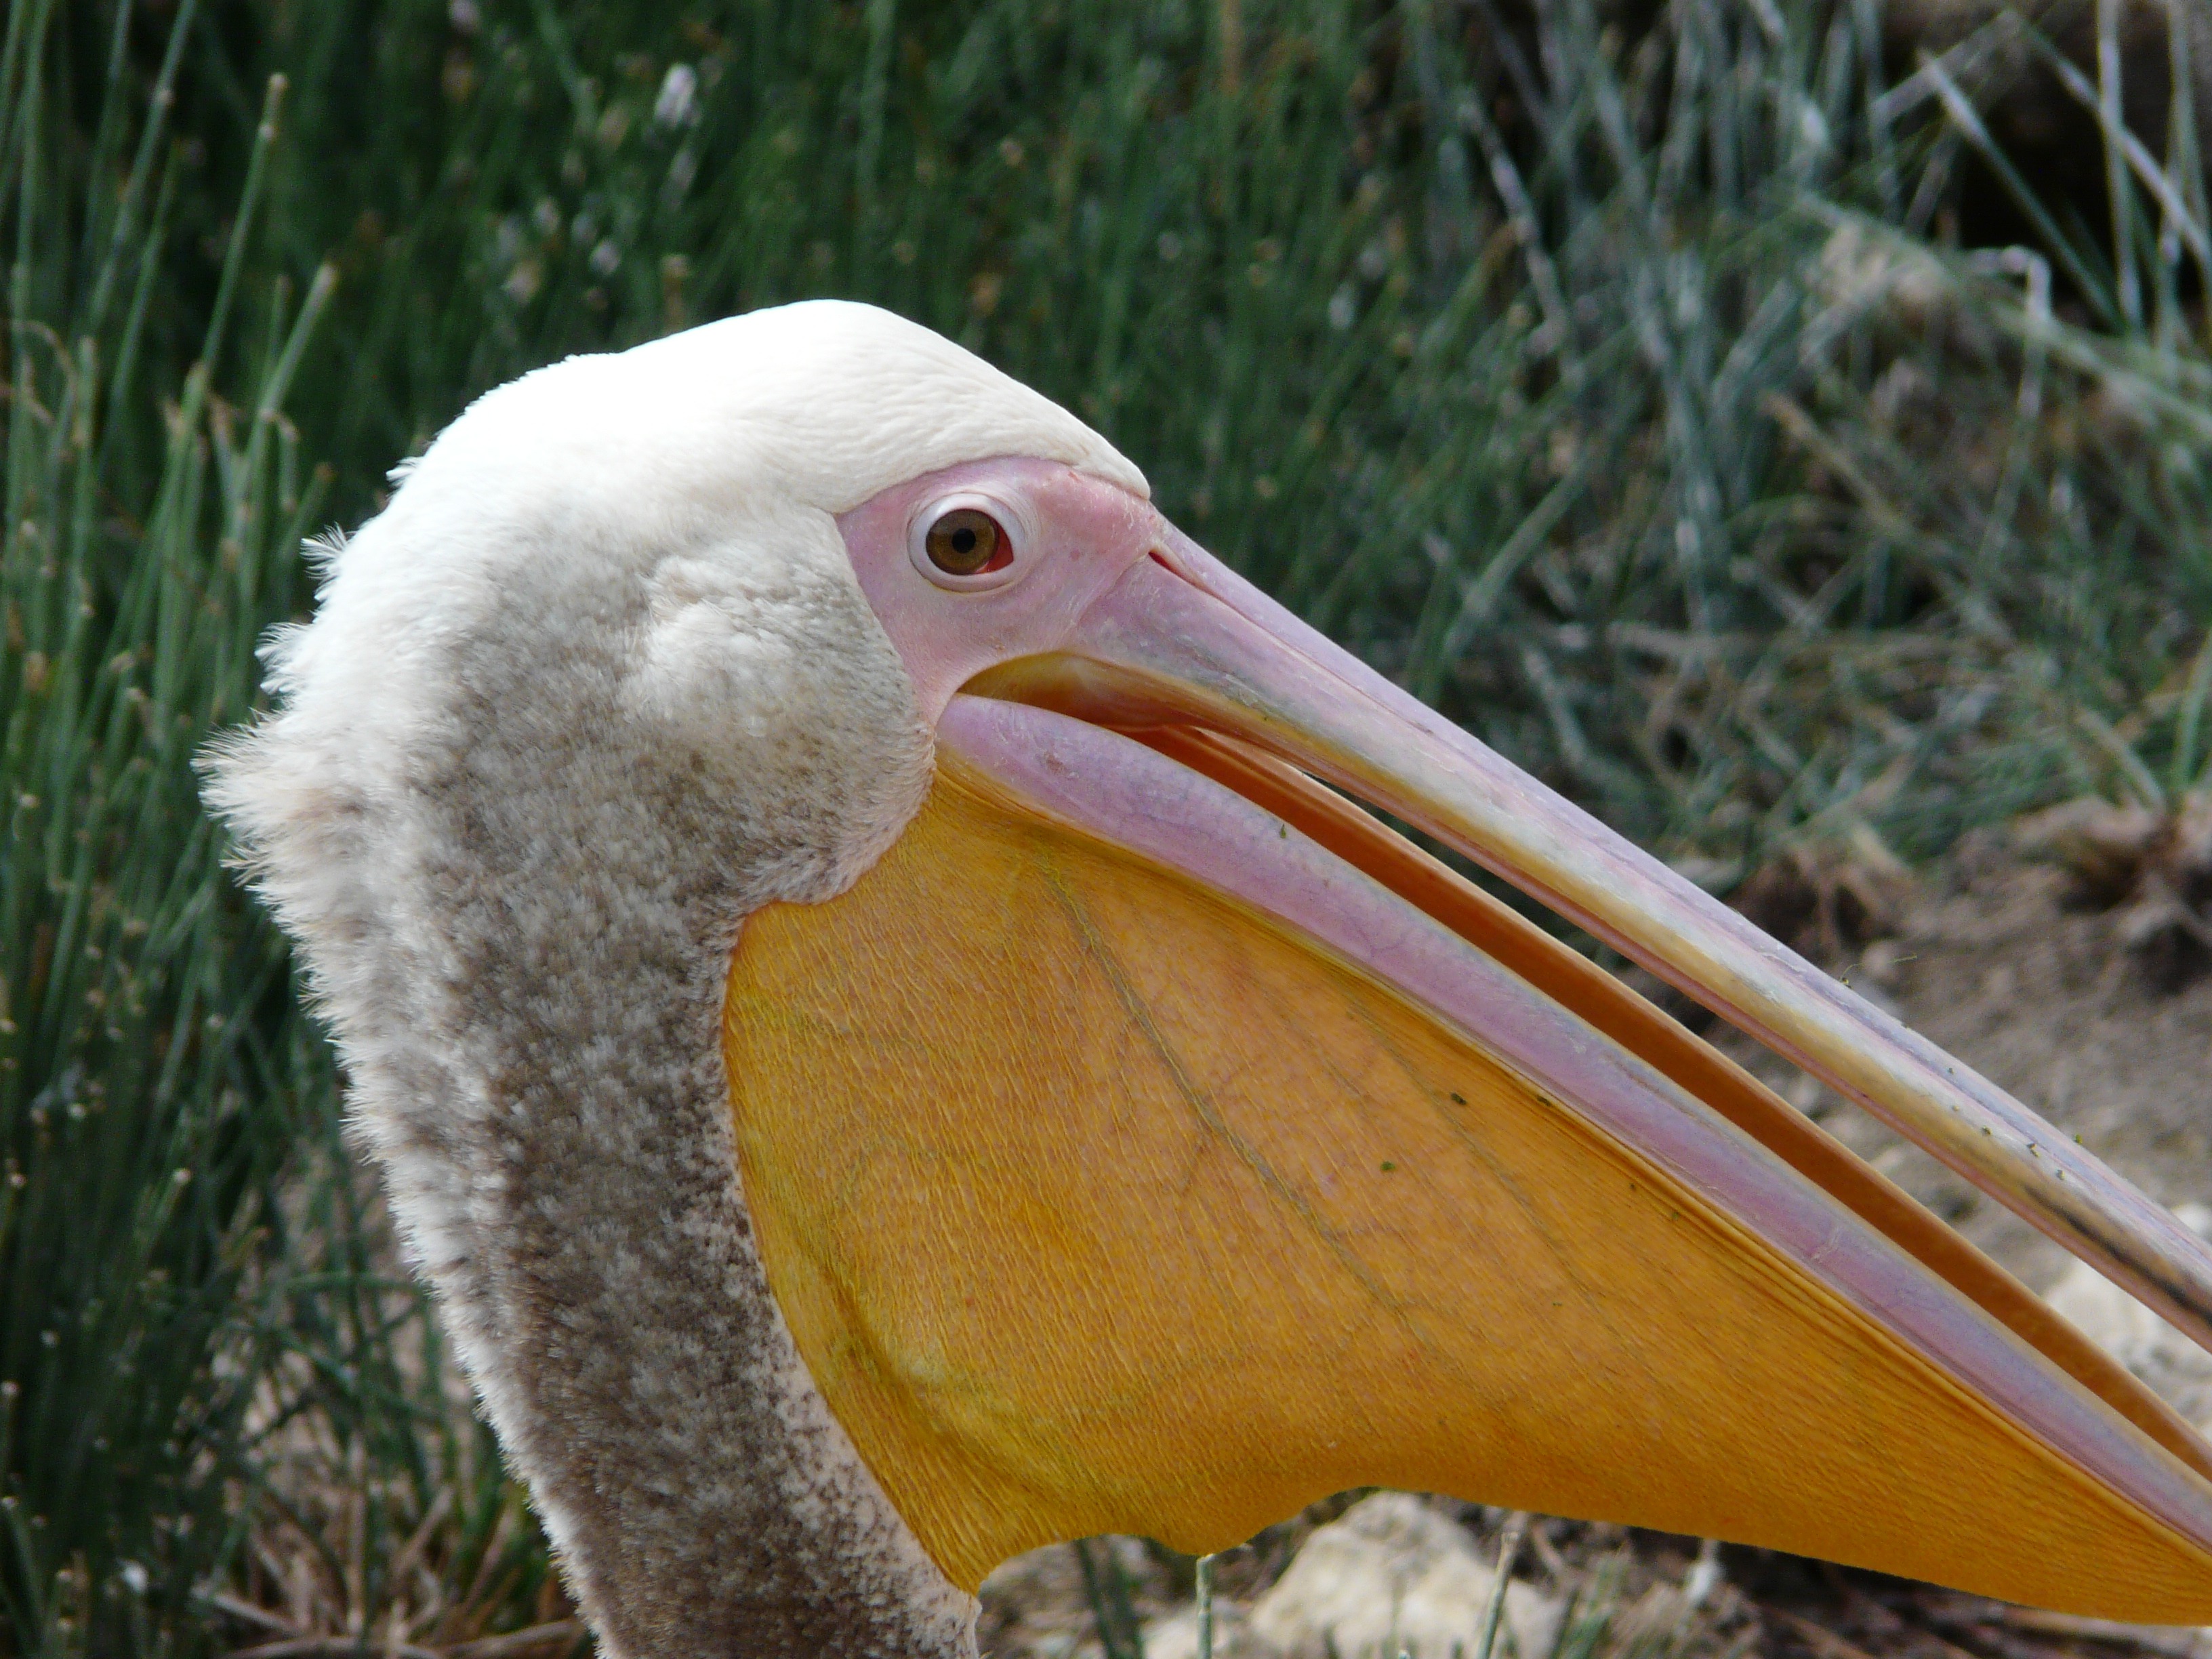
nature, bird, animal, pelican, seabird, wildlife, beak, fauna, close up, vertebrate, pelecaniformes